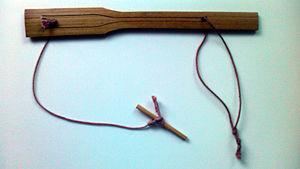
Le mukkuri est un instrument de musique issu de la culture des Aïnous, une ethnie minoritaire du Japon.Témoin des traditions culturelles uniques des Aïnous bien que des variantes existent aussi chez les peuples indigènes de Taïwan.